Sky position (RA, Dec in degrees): 176.148, 11.253
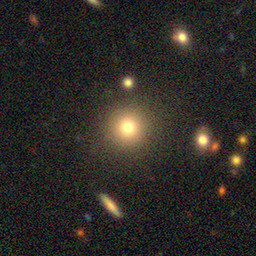
Galaxy morphology: Round Smooth Galaxies